Henry Conybeare

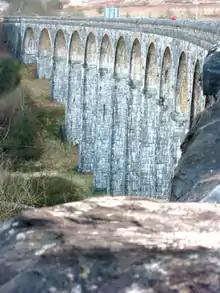
Cefn Coed Viaduct

Meanwhile, his interest in Gothic architecture led him in 1847 to submit plans for the construction of the Afghan Church in Colaba. The architect originally selected, John Macduff Derick, had already presented his designs to the authorities, but they decided in June 1845 that these were unfit for purpose and the building would cost too much. Conybeare's designs were chosen instead, and the church was eventually consecrated in 1858. The reredos, the Afghan War Memorial mosaics, and the tiles, pews and screen were designed by William Butterfield.